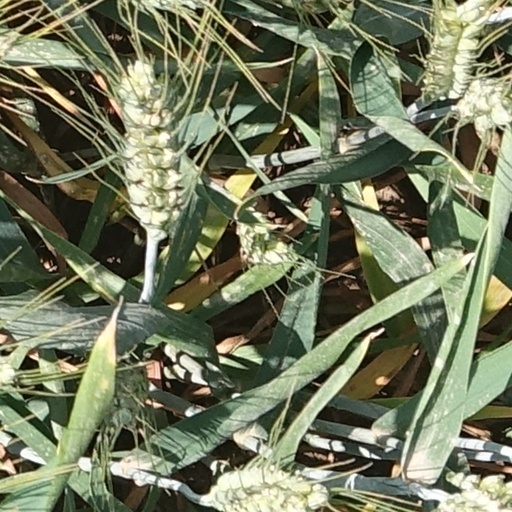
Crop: wheat